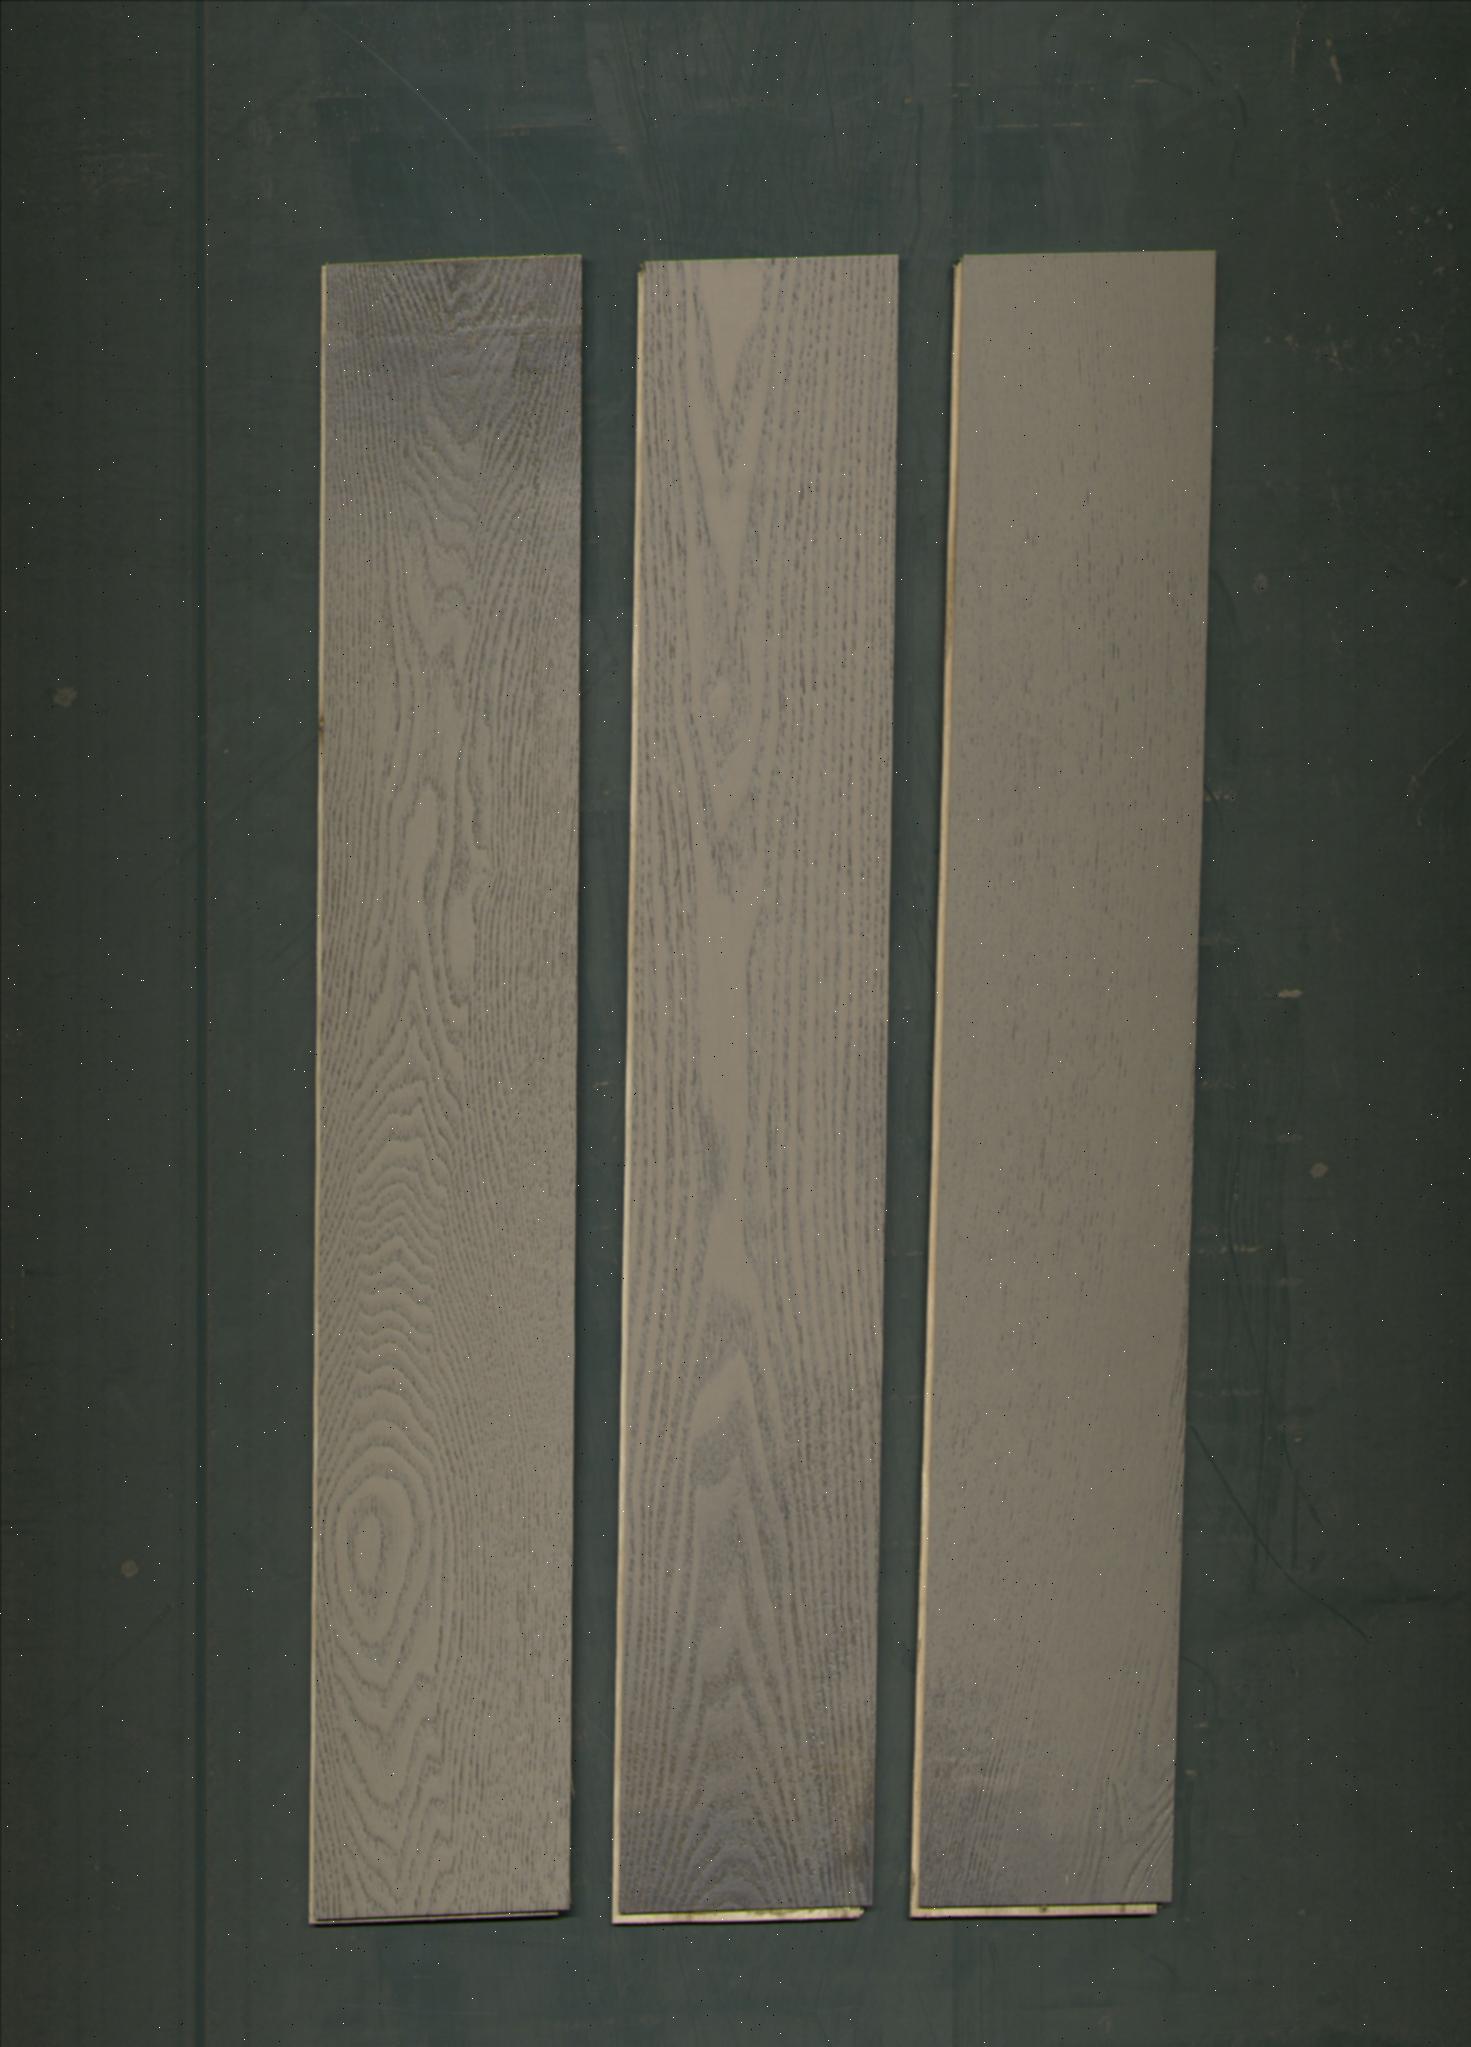
Label: mixers